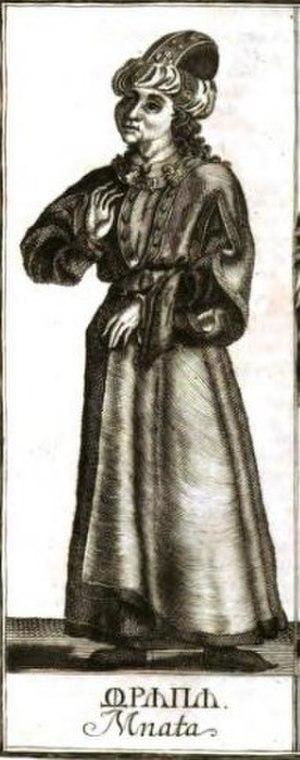
Mnata est le 2ᵉ des sept princes mythiques de Bohême qui auraient régné entre le fondateur également mythique de la dynastie des